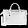
Label: Bag